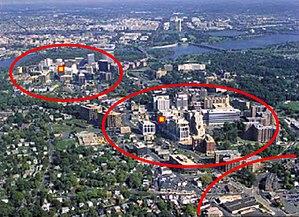
Le concept américain de transit-oriented development concerne l'aménagement de zones résidentielles ou commerciales destinées à favoriser l'usage des transports en commun et le covoiturage. Typiquement, un quartier conçu selon ce concept est centré autour d'une gare de voie ferrée locale ou d'une station de transports, entourée de constructions de densités décroissantes en allant vers la périphérie. Le rayon de cette zone est généralement compris entre 400 et 800 mètres, soit une distance adéquate pour la marche piétonne.